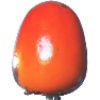
Label: kaki